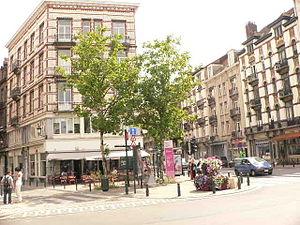
Moi E.Poulsen, cède tous les droit de cette photo à la fondation Wikimedia et Wikipedia-tous les droits sont entièrement libres.
La rue Antoine Dansaert est située dans le quartier de la Senne de la ville de Bruxelles, plus précisément dans le sous-quartier Dansaert.